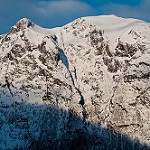
Label: mountain